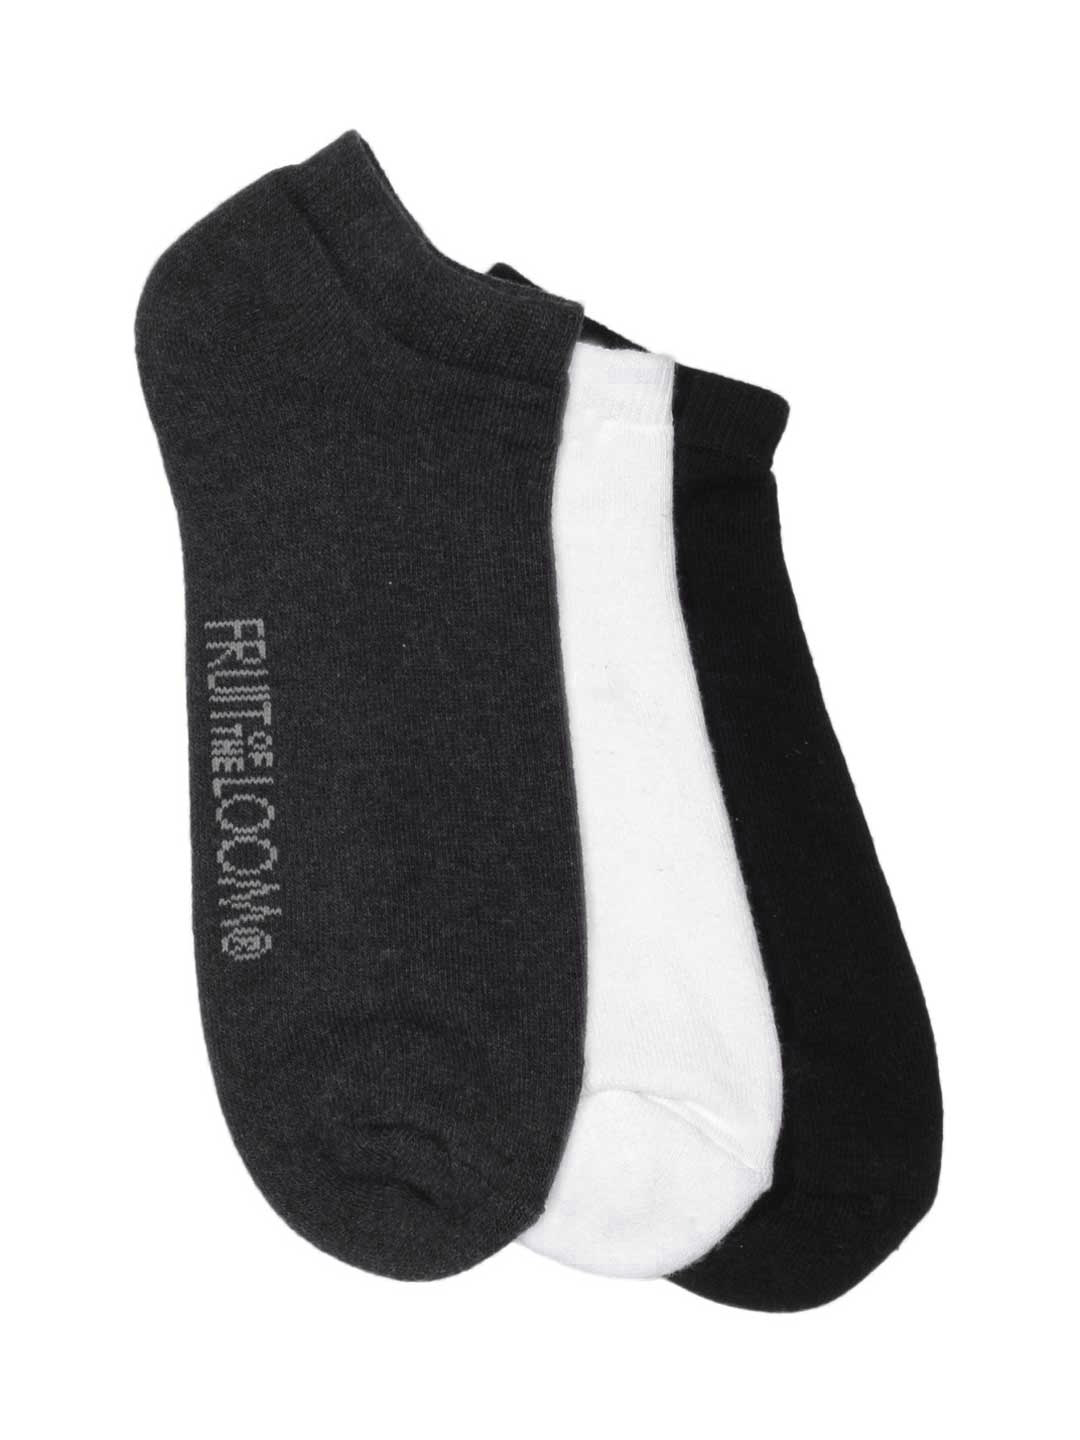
Fruit of the Loom Men Black and White Pack of Three Socks
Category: Accessories / Socks / Socks
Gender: Men
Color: White
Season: Summer 2016
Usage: Casual